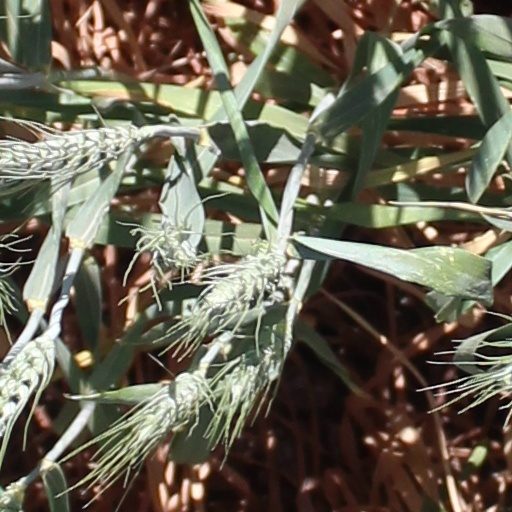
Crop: wheat